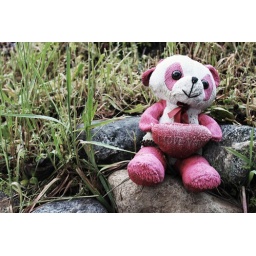
a bear left by the river for missed loved ones.